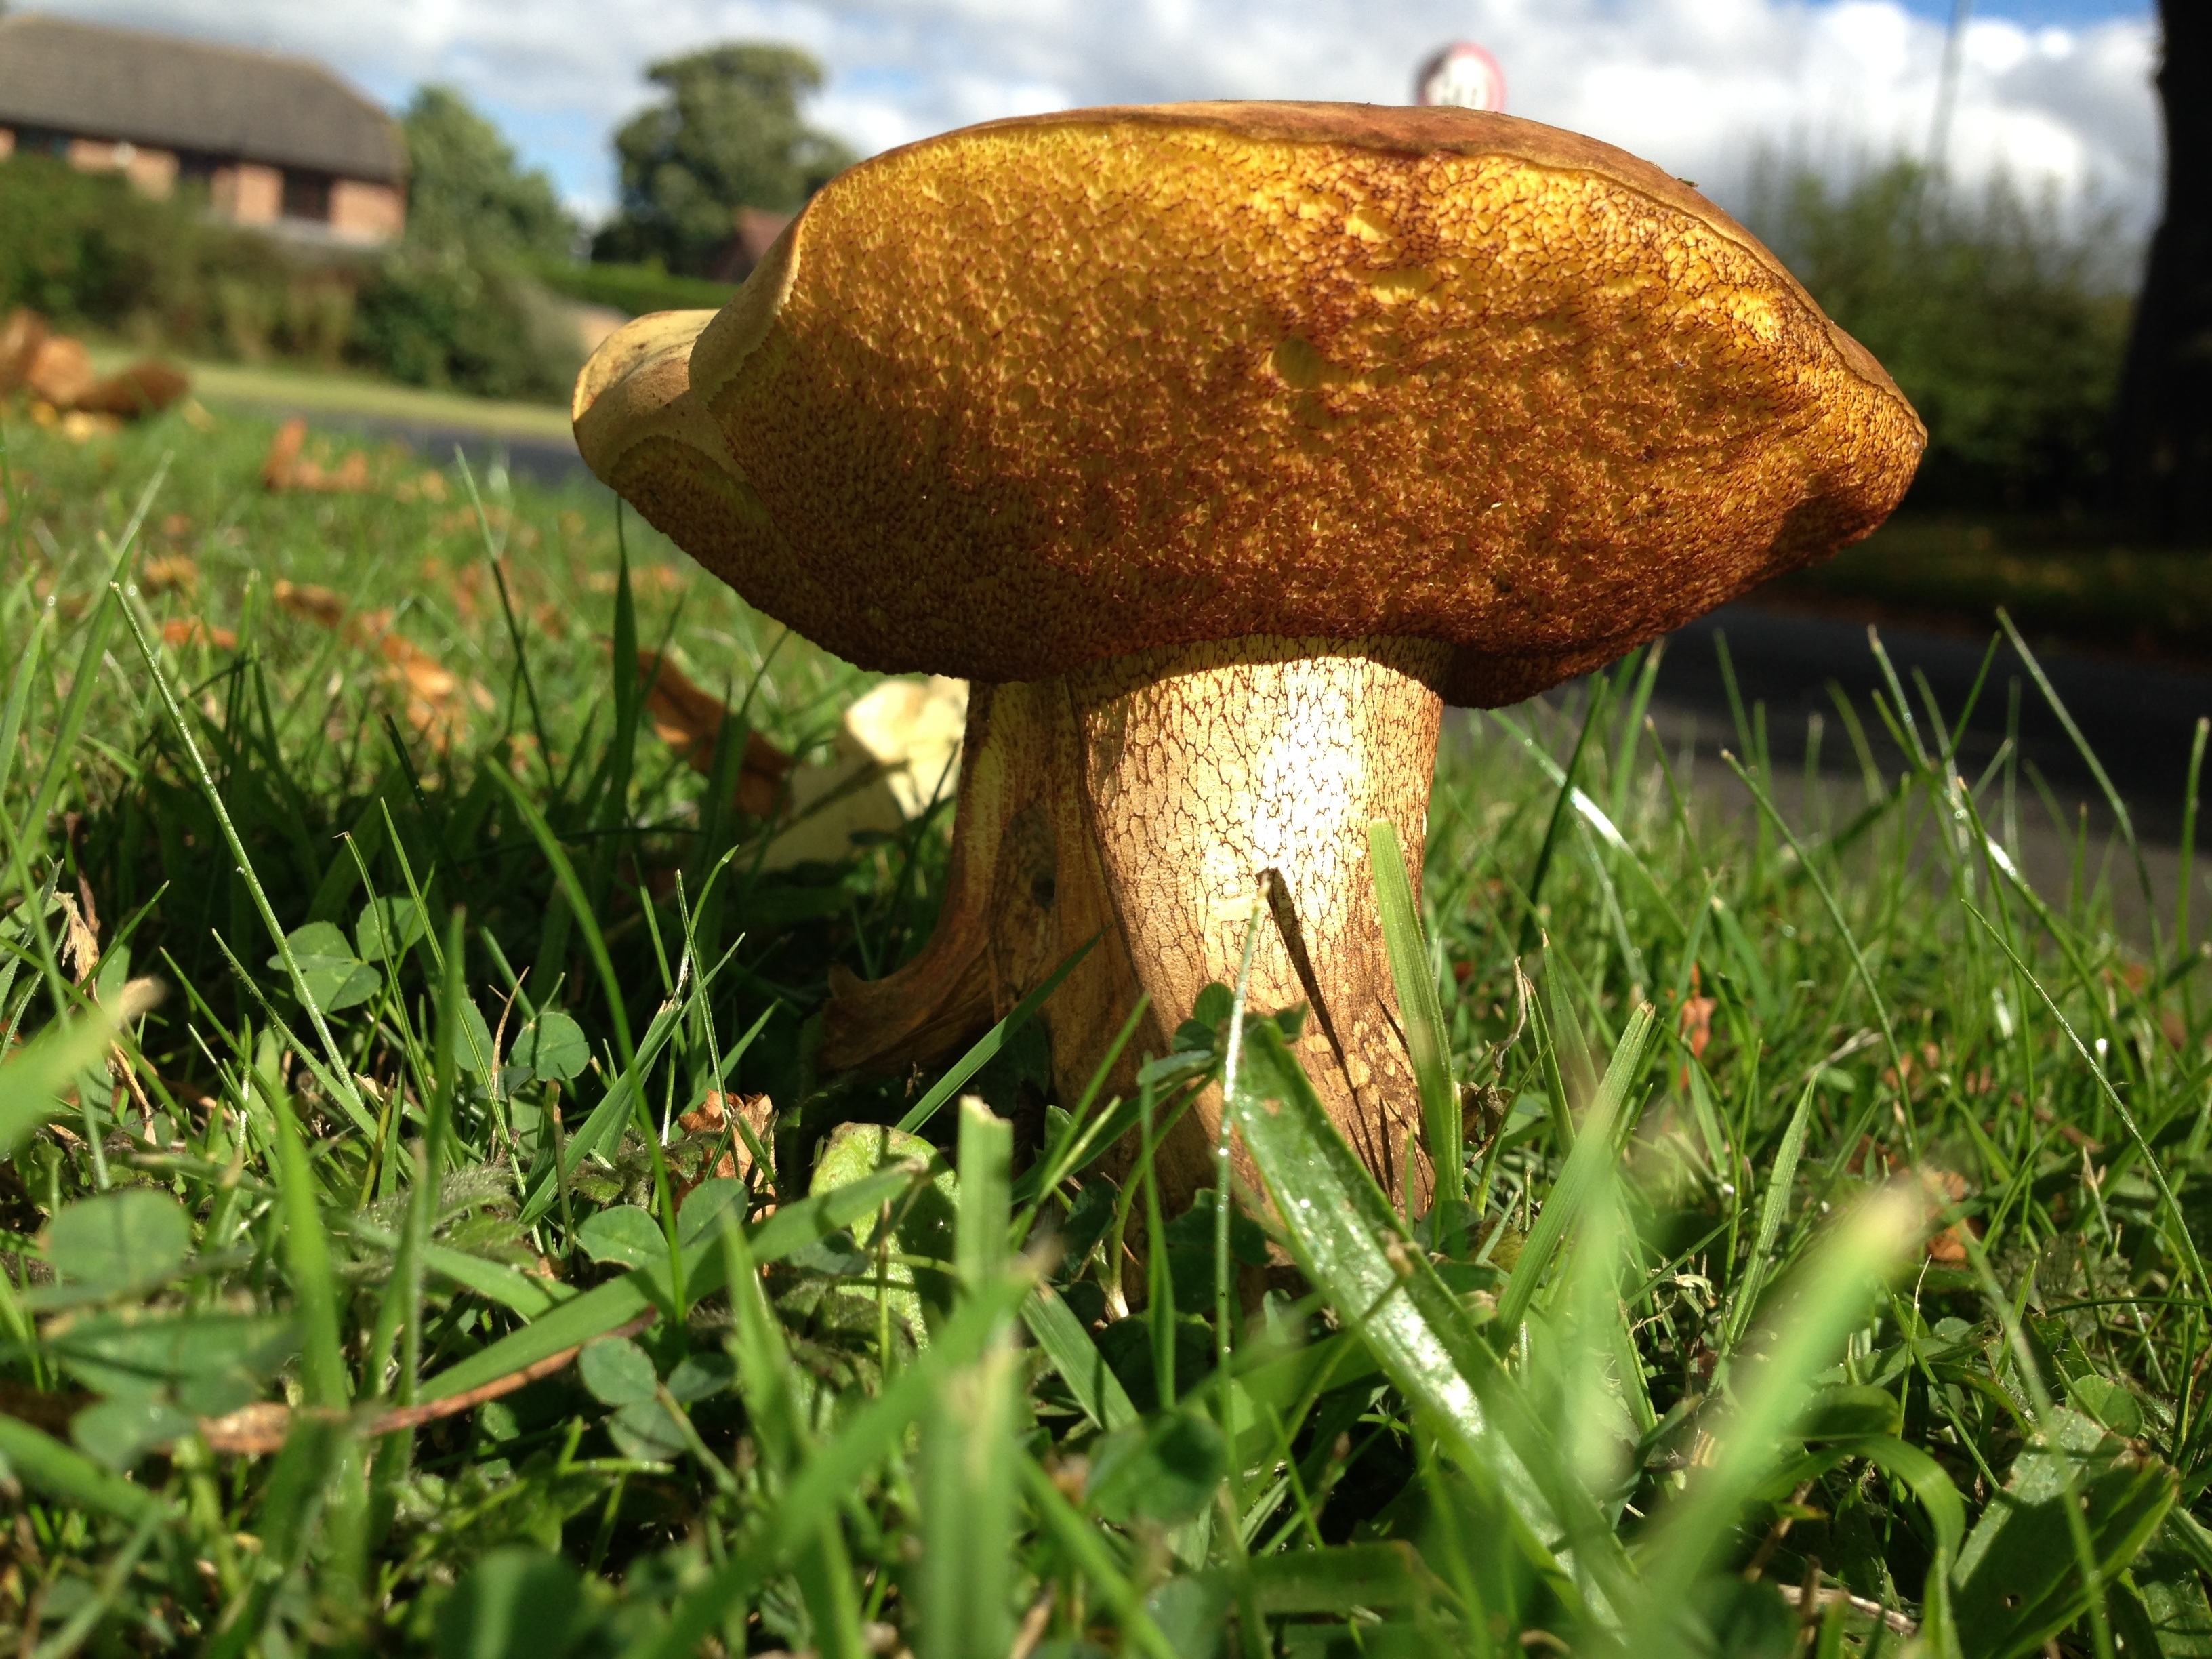
nature, grass, lawn, flower, green, autumn, soil, botany, mushroom, closeup, flora, fungus, woodland, agaric, bolete, edible mushroom, medicinal mushroom, agaricaceae, penny bun